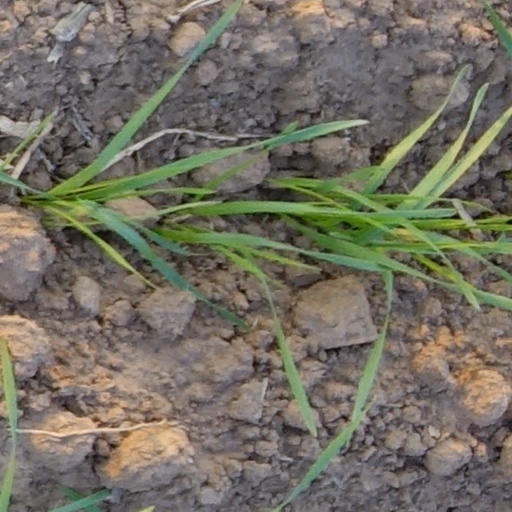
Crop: wheat